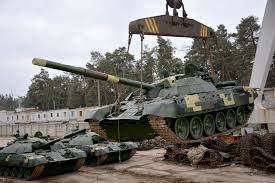
Label: Tank